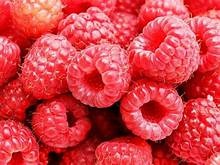
Label: raspberry